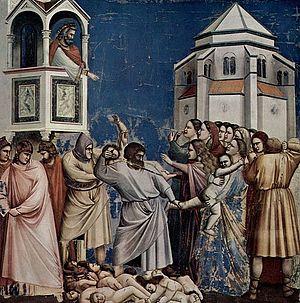
Cette page est une liste des œuvres de Giotto, plus précisément Giotto di Bondone ou Ambrogiotto di Bondone, peintre, un sculpteur et architecte italien du Trecento, dont les œuvres sont à l'origine du renouveau de la peinture occidentale. C'est l'influence de sa peinture qui va provoquer le vaste mouvement de la Renaissance à partir du siècle suivant.